Thakur Jugal Kishore Sinha

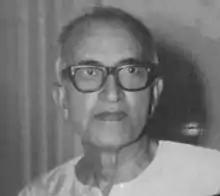
Thakur Jugal Kishore Sinha

Thakur Jugal Kishore Sinha or JK Sinha (1908–1980) was an Indian politician, member of the first Lok Sabha and independence activist. He was elected as the member of the parliament in the 1st Lok Sabha from Muzaffarpur-North-West Bihar parliamentary constituency in 1953 (present-day Sheohar constituency). He is known as the"Father of cooperative movement" in India for his contribution to the Cooperative Movement in India and on his initiation the cooperative departments in the Government were established and started by the first Prime Minister of India Pandit Jawaharlal Nehru. And his participation in the Indian independence movement was such that he had been imprisoned several times.